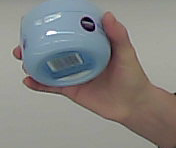
Product: nivea_baby